Yendegaia National Park

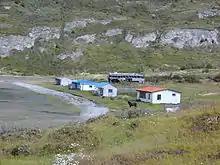
The remains of the old Yendegaia estate, now abandoned.

Yendegaia National Park is the result of public-private collaboration between the Government of Chile and the Yendegaia Foundation, a branch of the conservation project run by Douglas and Kris Tompkins.